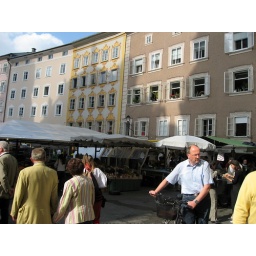
Interesting building facades near market - Salzburg